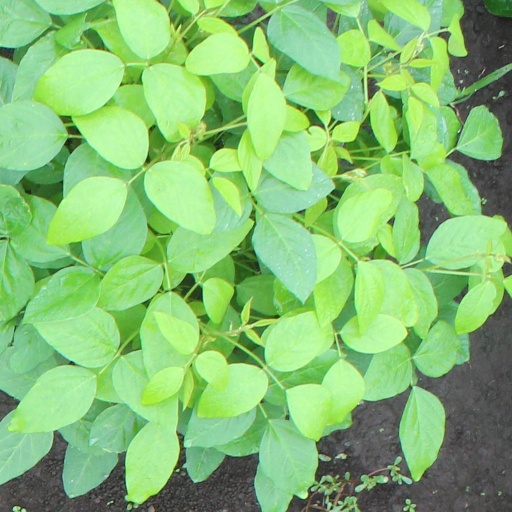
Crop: soybean